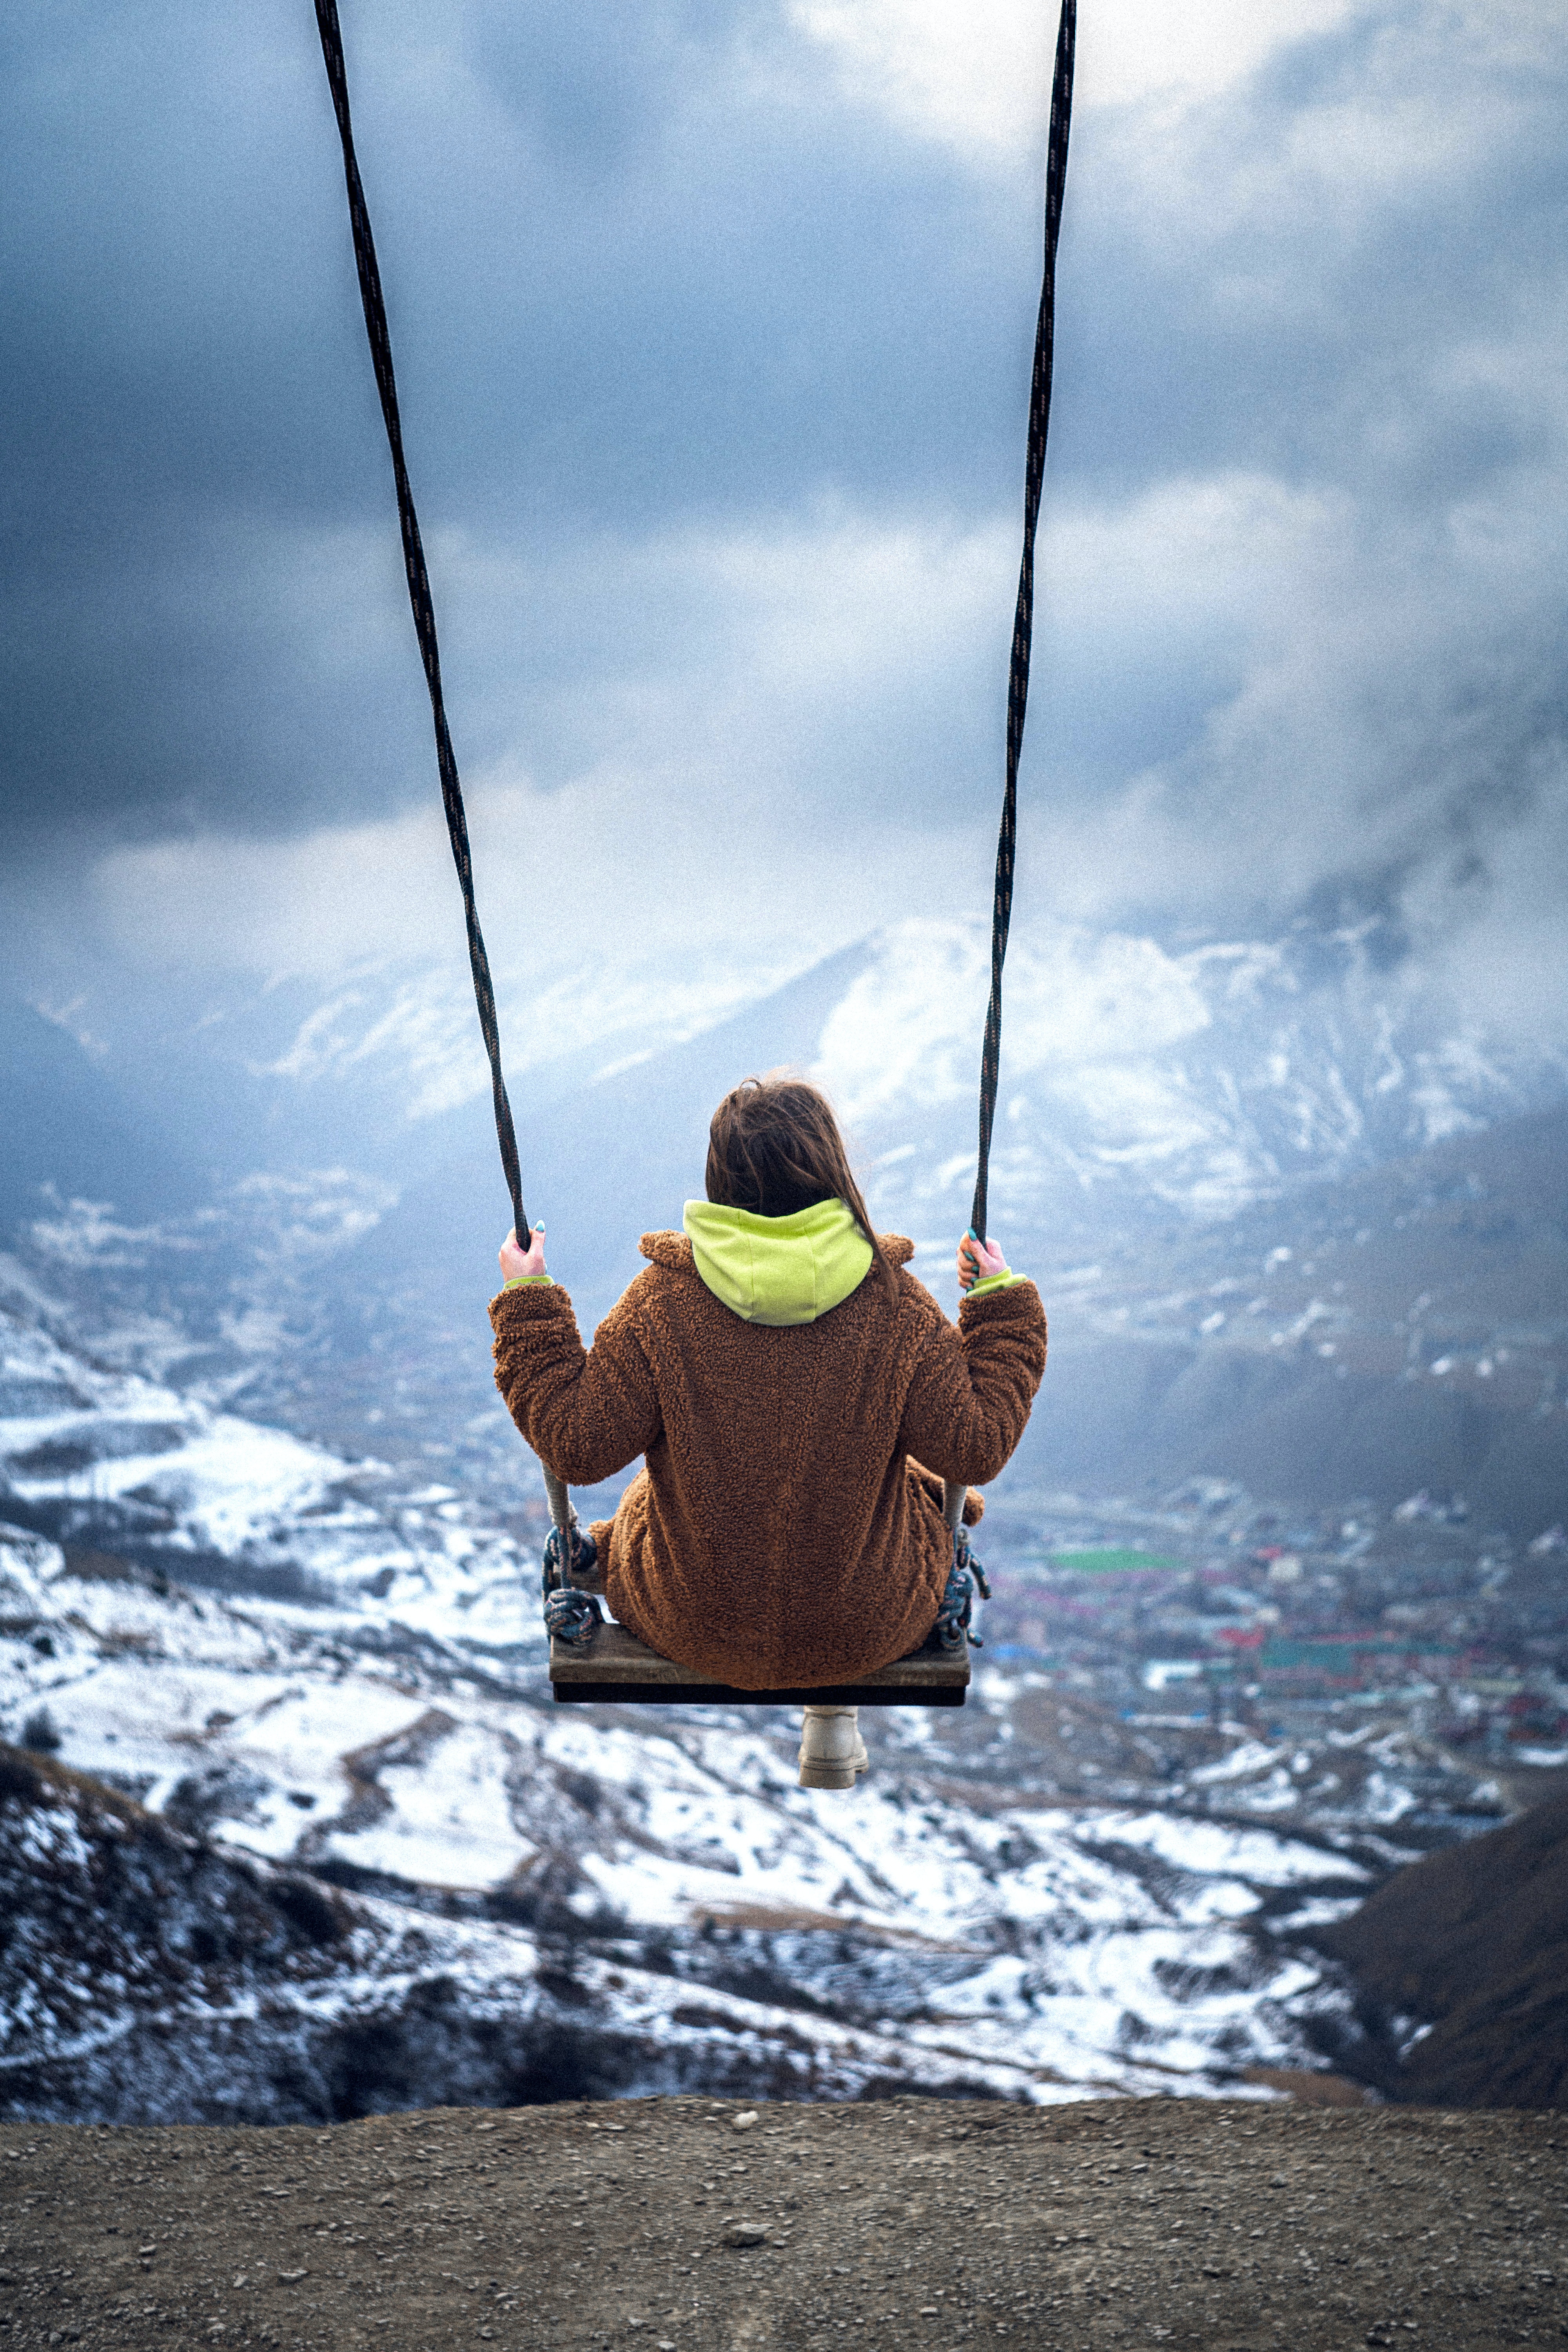
woman, cloud, snow, slope, sky, outdoor recreation, mountain, People in nature, angling, ice cap, mountainous landforms, recreation, glacial landform, landscape, fisherman, geological phenomenon, freezing, recreational fishing, fishing rod, mountain range, fishing, tree, adventure, hiking equipment, winter, leisure, fell, rope, fun, fly fishing, sound, glacier, arctic, lake district, ocean, hill, vacation, mountaineer, wind, rock climbing equipment, extreme sport, ice